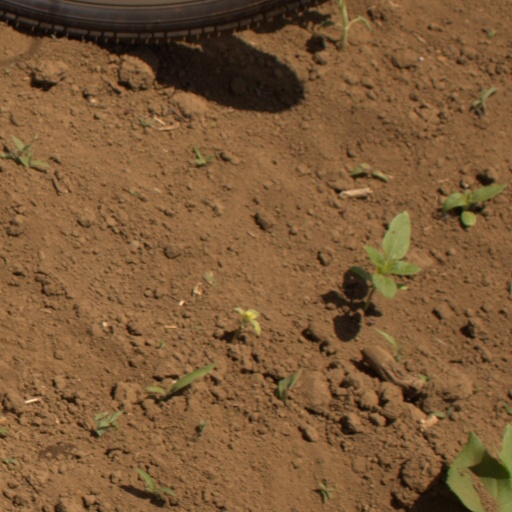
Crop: Jerusalem artichoke